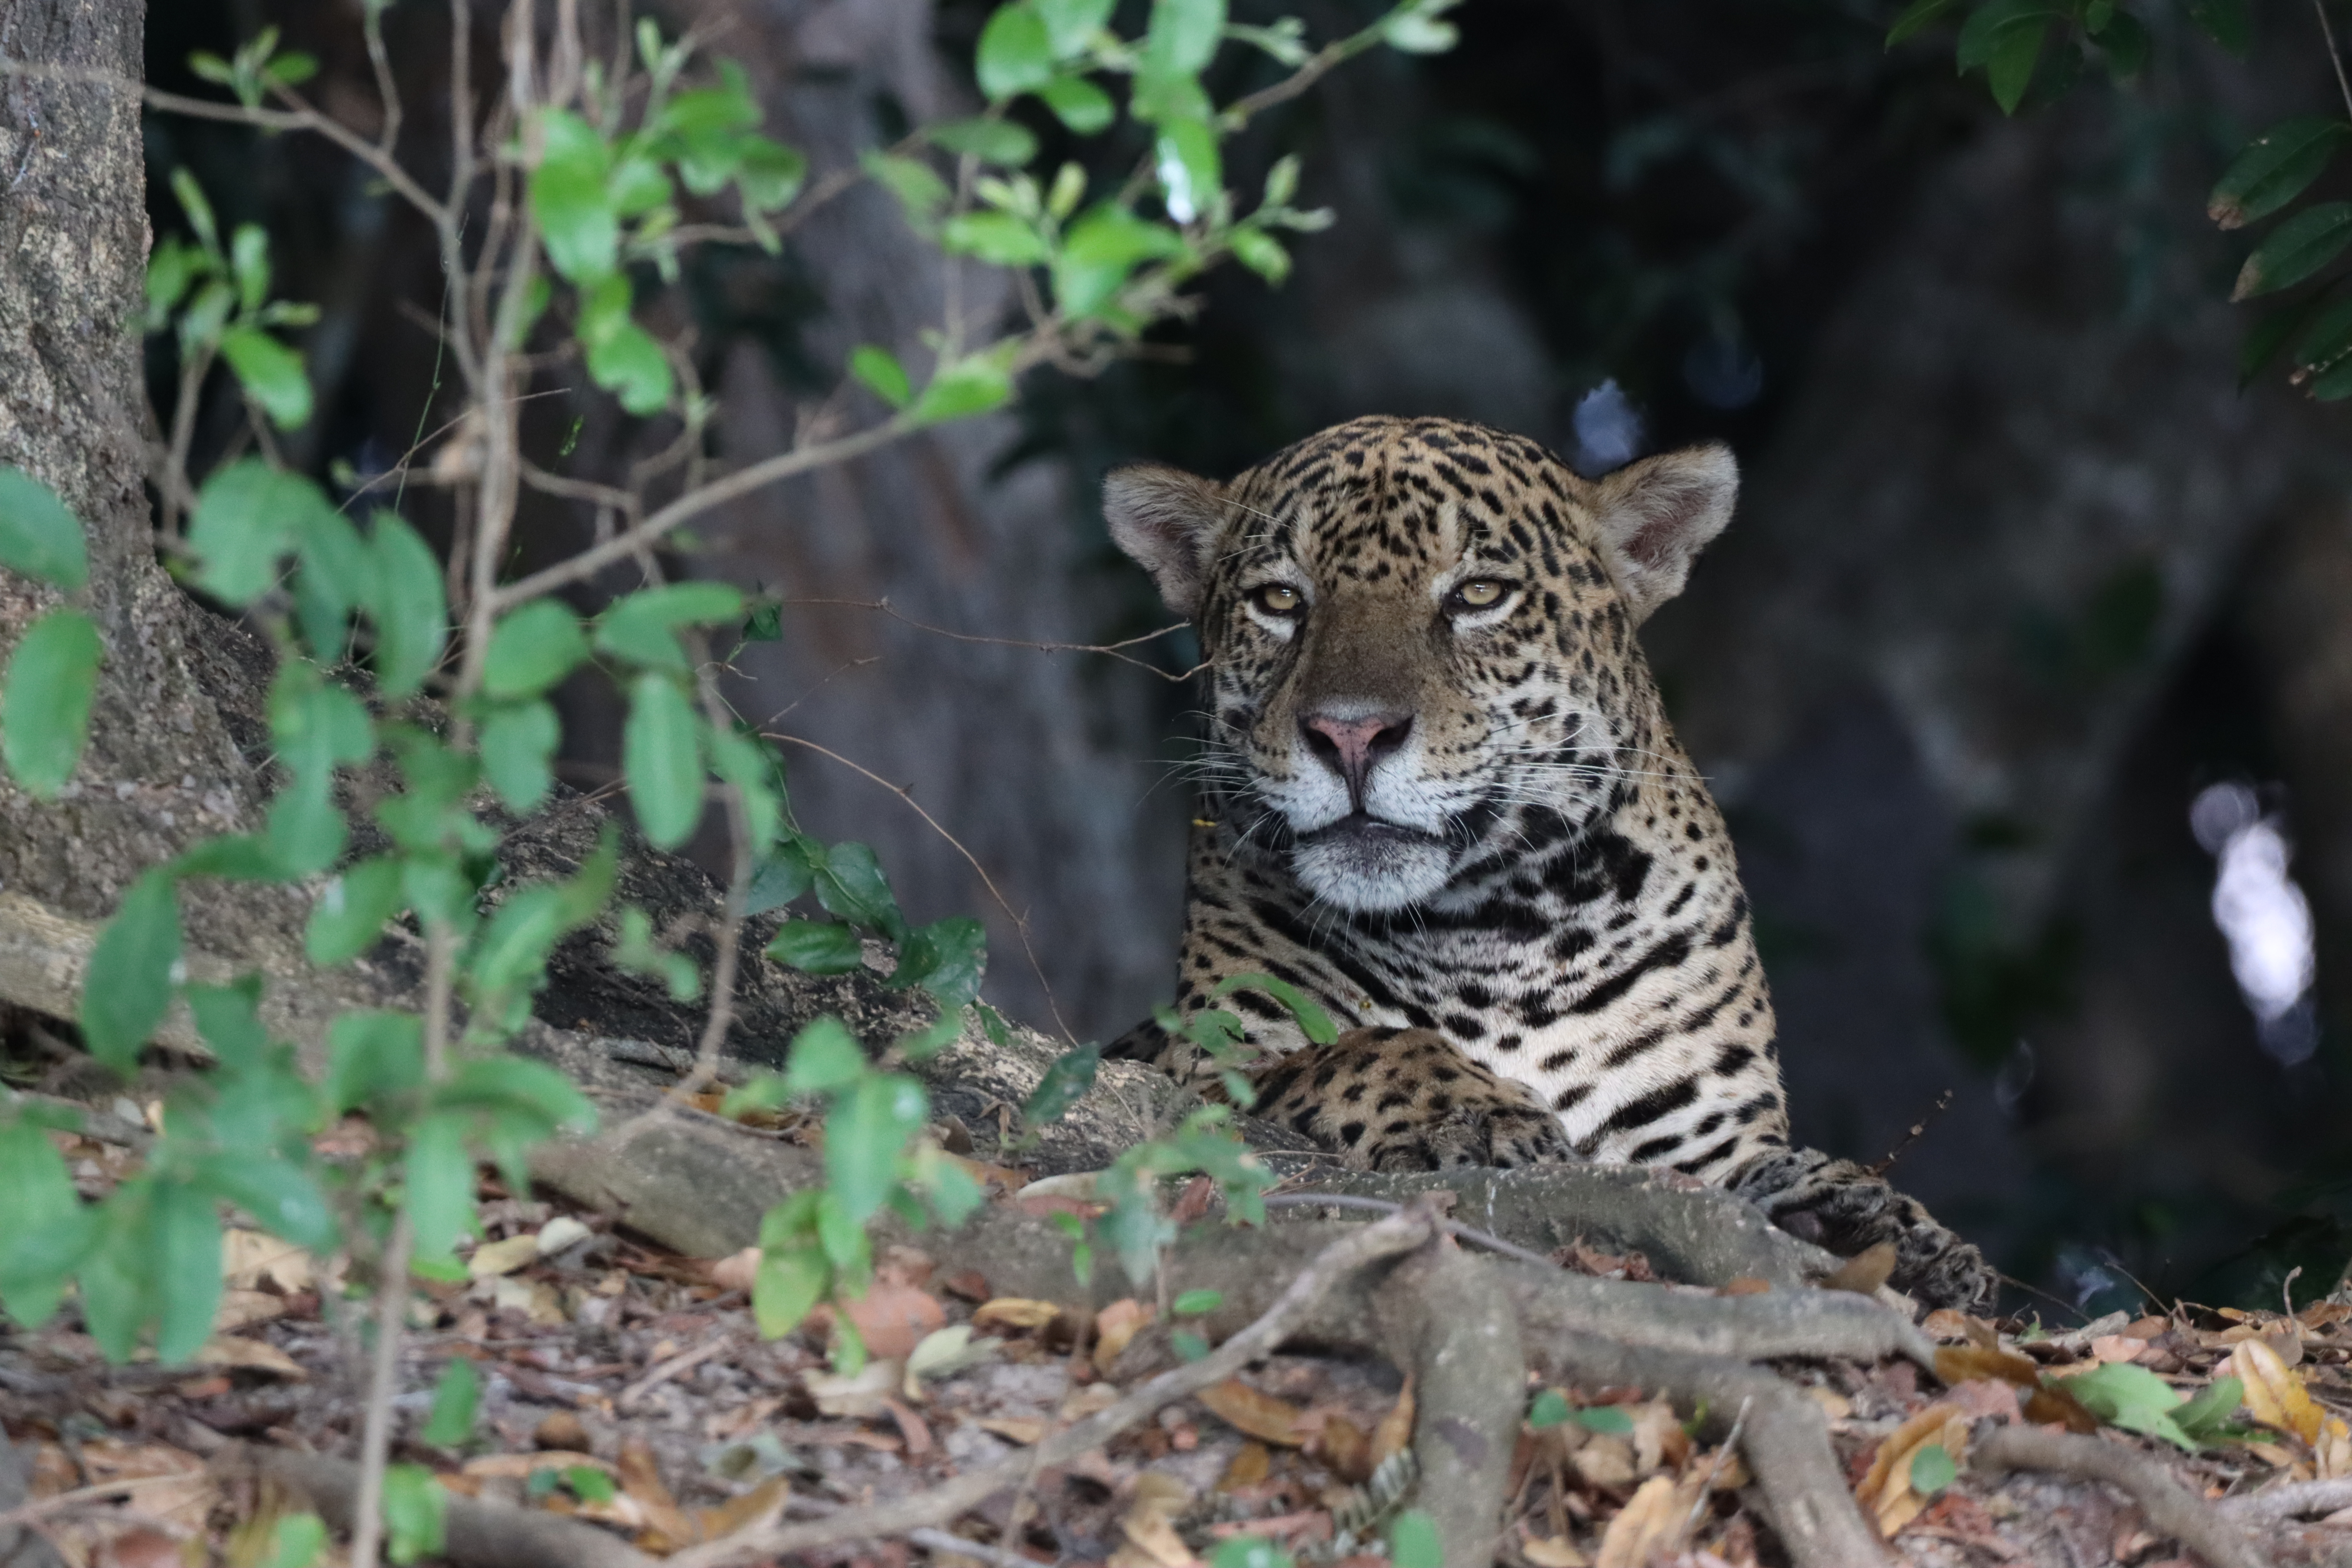
Jaguar: Bagua